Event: Nepal Earthquake
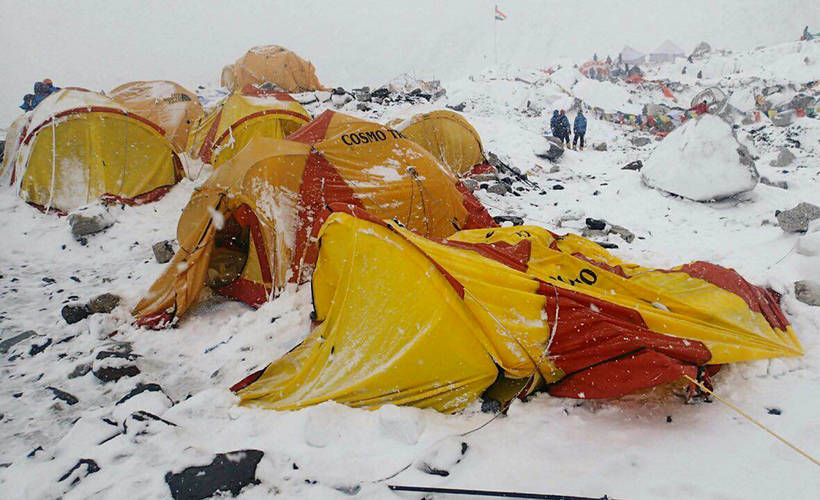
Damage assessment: damage